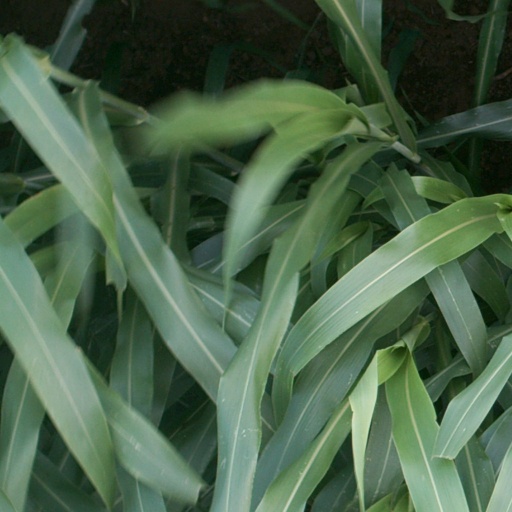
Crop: sorghum